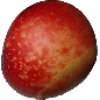
Label: nectarine